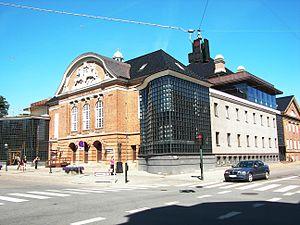
L'Odense Teater est un théâtre situé à Odense. Sa fondation remonte à 1796, ce qui en fait le second plus vieux théâtre du Danemark. Il est une des trois scènes régionales avec le Aarhus Teater et le Aalborg Teater.